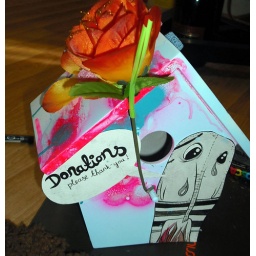
Donations bird house for a new music night in Withington, Manchester